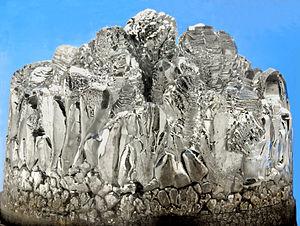
Les métaux alcalino-terreux sont les six éléments chimiques du 2ᵉ groupe du tableau périodique : béryllium ₄Be, magnésium ₁₂Mg, calcium ₂₀Ca, strontium ₃₈Sr, baryum ₅₆Ba et radium ₈₈Ra. Leurs propriétés sont très semblables : ils sont blanc argenté, brillants, et chimiquement assez réactifs à température et pression ambiantes. Leur configuration électronique contient une sous-couche s saturée avec deux électrons, qu'ils perdent facilement pour former un cation divalent.